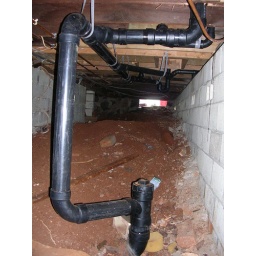
Plumbing for the bathroom under the house